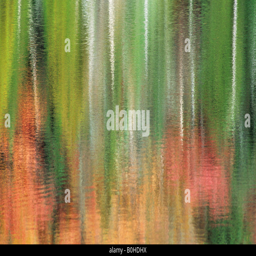
reflection of autumn coloured trees on person summer